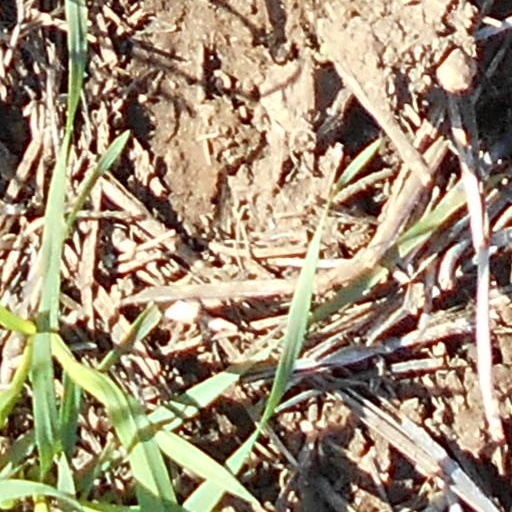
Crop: wheat